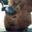
Label: cattle